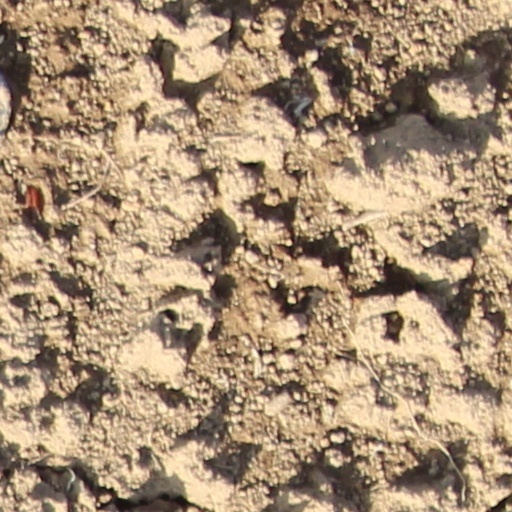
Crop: wheat